York, Newcastle and Berwick Railway

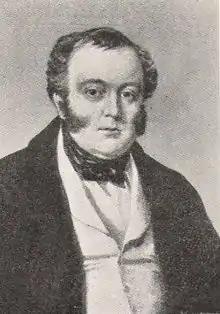
George Hudson

before terminating at a temporary station at Bank Top, near Darlington.